Describe the emotion expressed in this image:  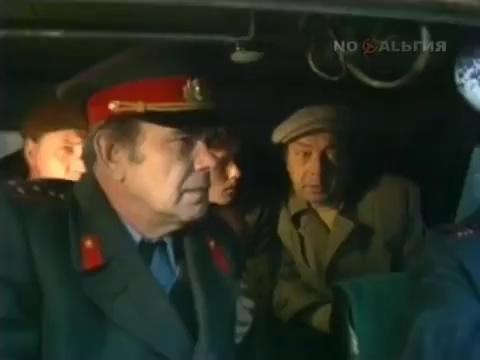
This person displays Pain, valence and arousal with low intensity.